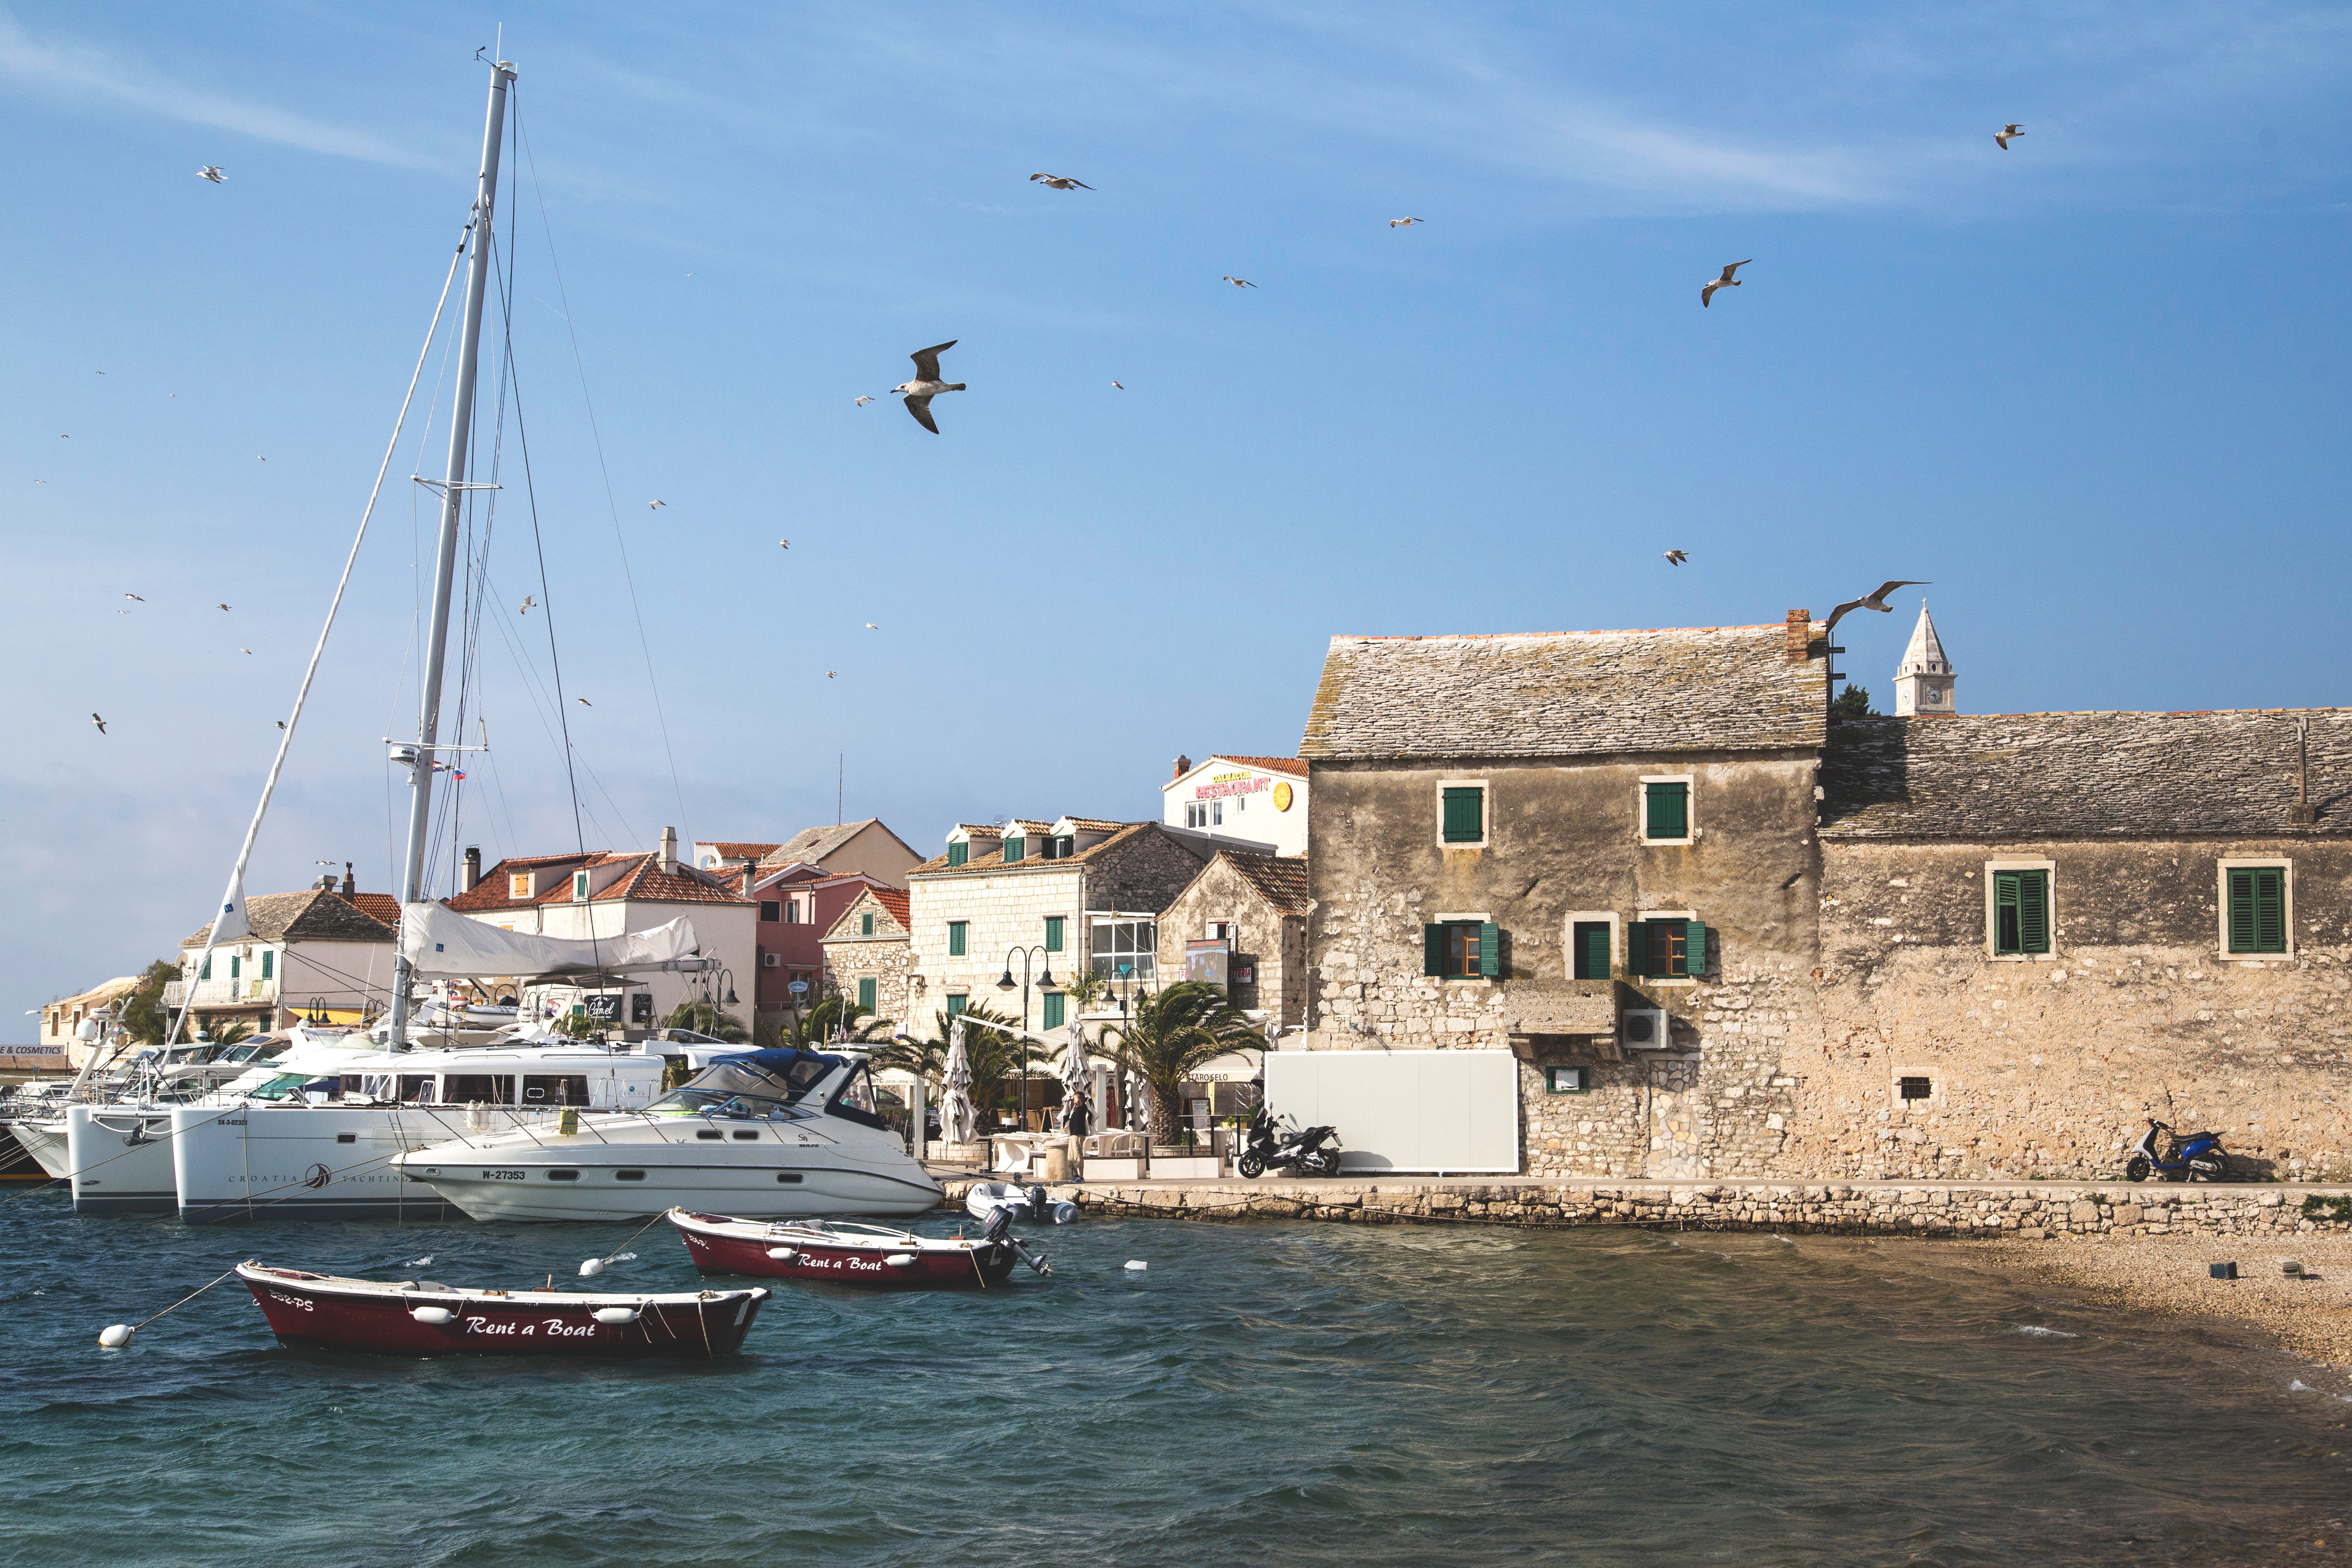
beach, sea, coast, bird, sky, boat, shore, town, seagull, vacation, seaside, vehicle, bay, harbor, port, waterway, croatia, boats, primosten